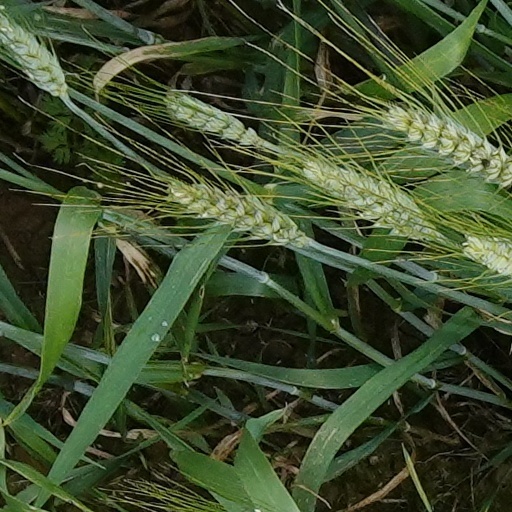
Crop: wheat